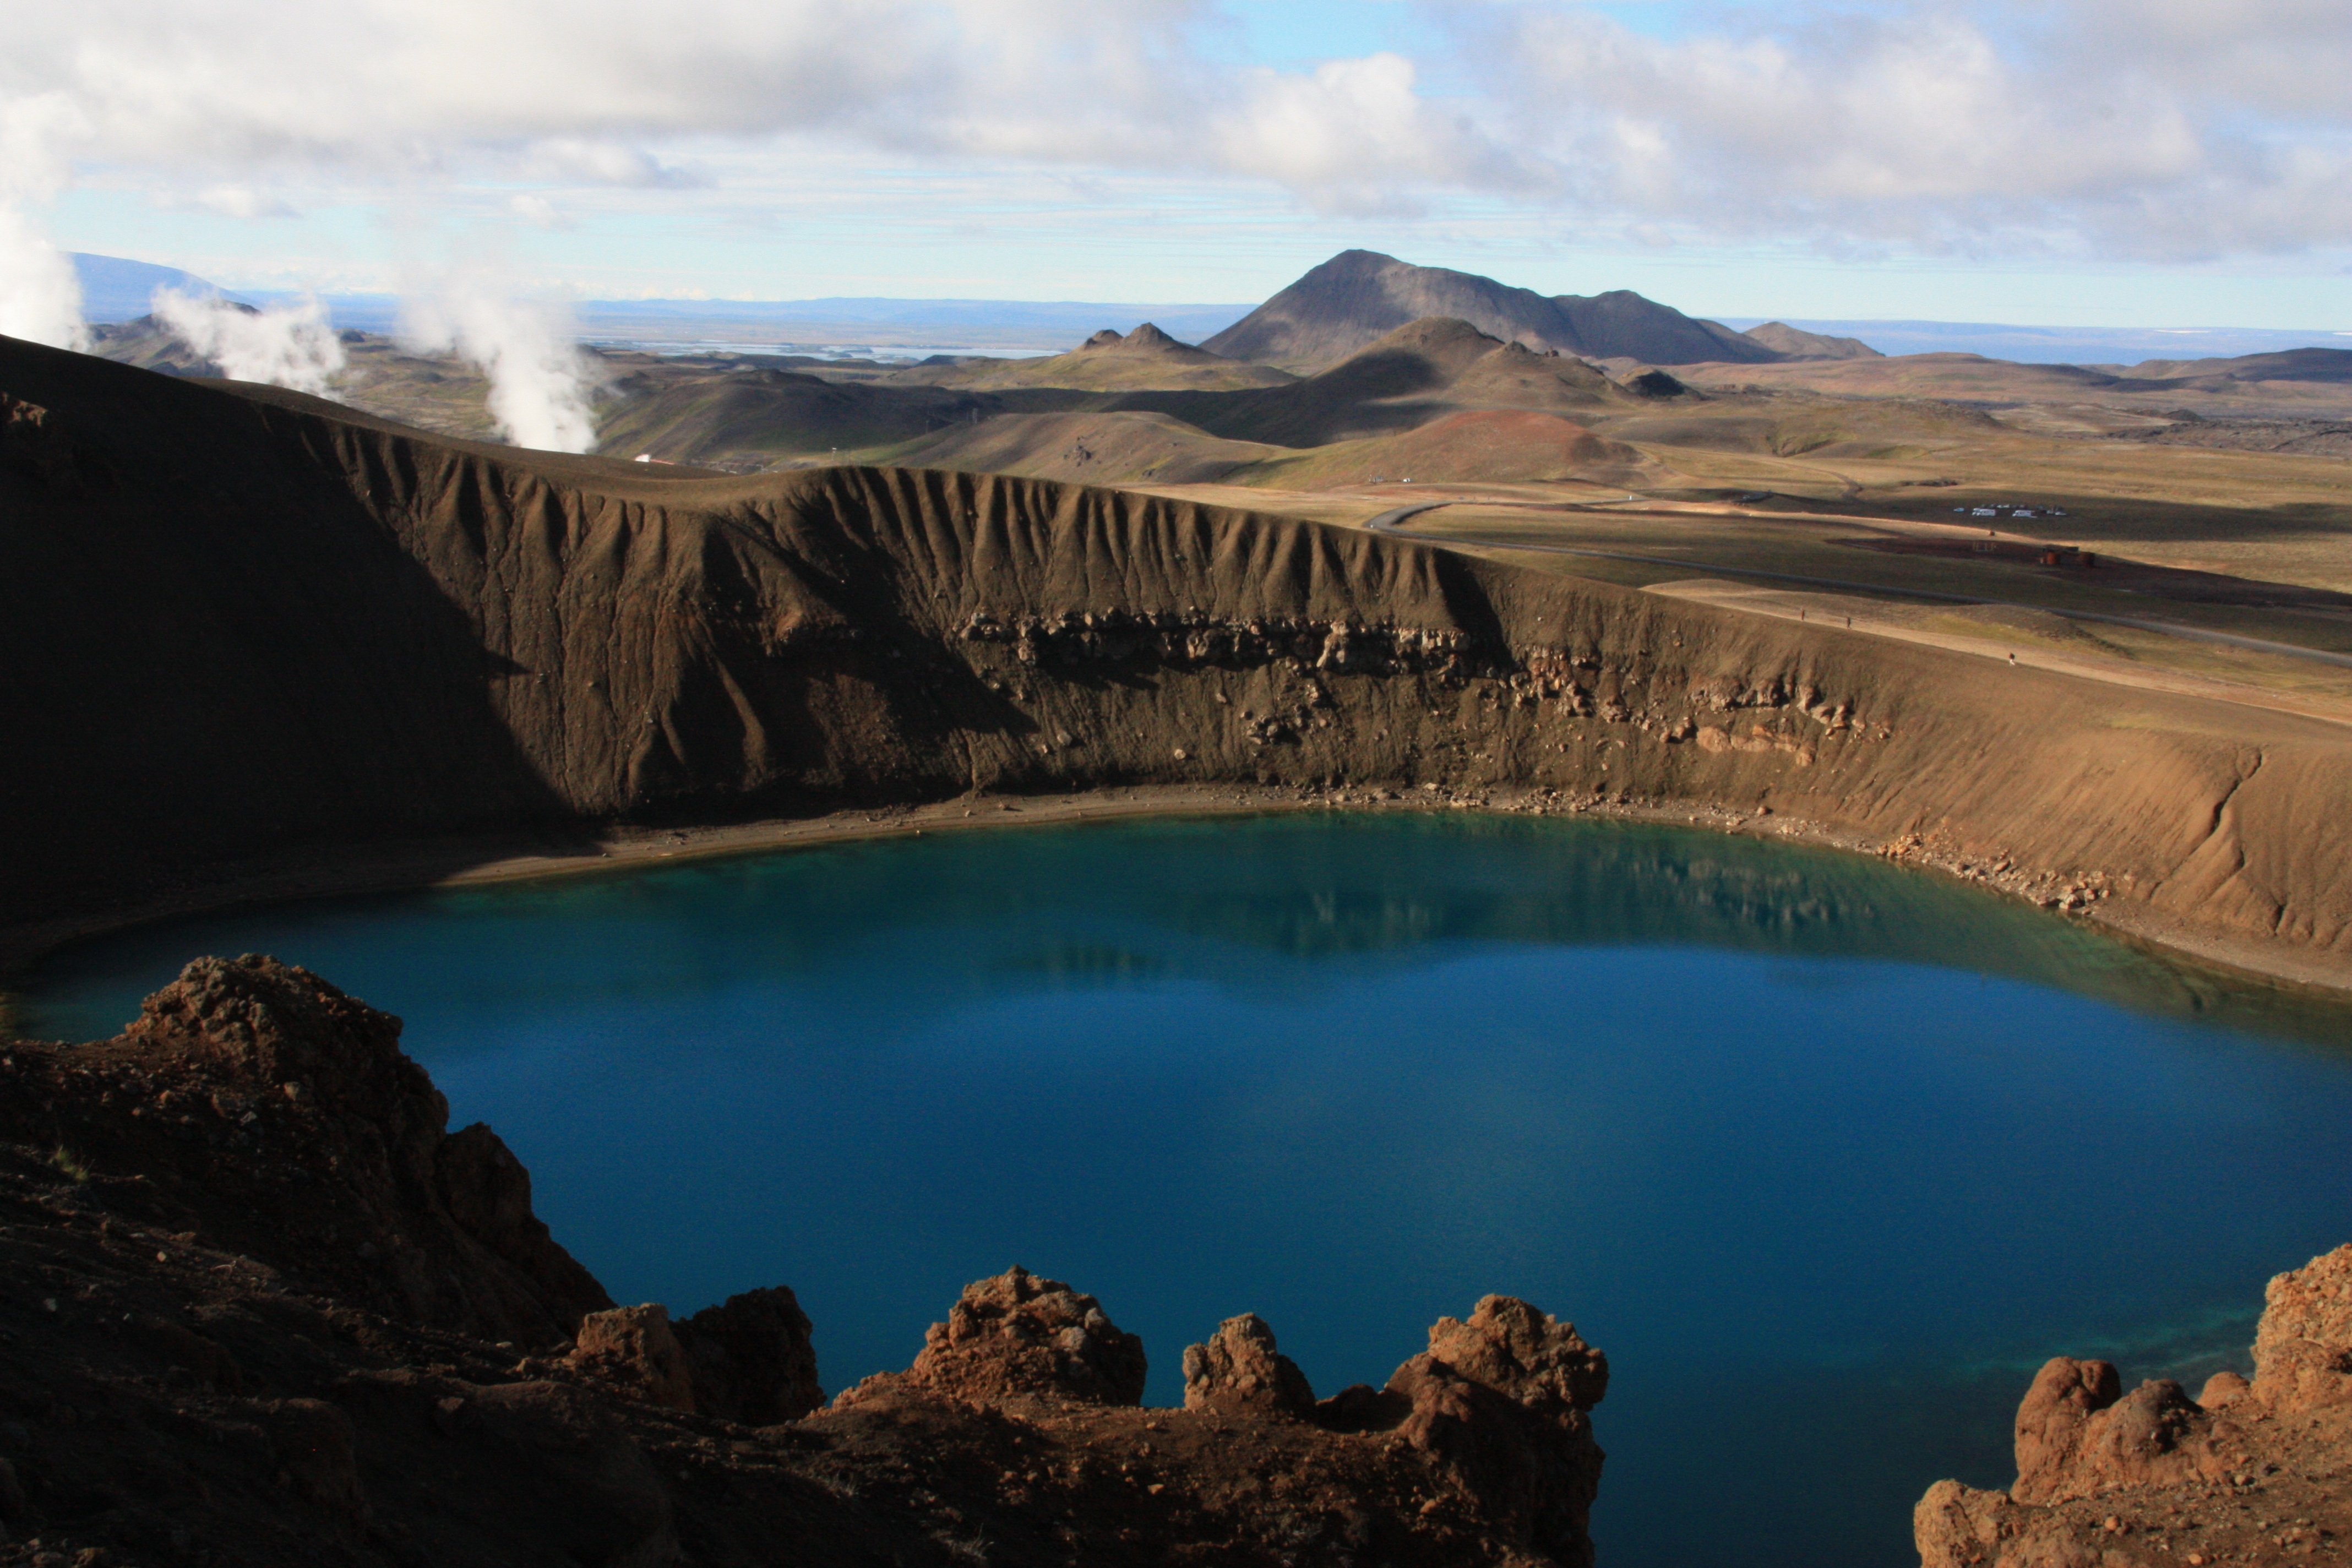
landscape, sea, coast, water, rock, wilderness, mountain, lake, reflection, bay, crater, blue, iceland, reservoir, terrain, national park, body of water, farbenspiel, geology, plateau, loch, water feature, crater lake, volcanic crater, krafla, viti, myvatnregion